Serpent Mage

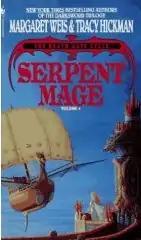

Serpent Mage is a fantasy novel by American writers Margaret Weis and Tracy Hickman, the fourth book in The Death Gate Cycle series. It was released in 1992.